Politics of the Empire of Brazil

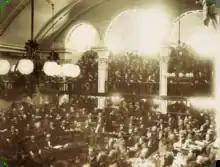
Brazilian Senate, 1888. The senators are voting on the Golden Law

According article 102 of the Constitution of 1824, "the Emperor is the Head of Executive Power, and exercises it by his Ministers of State". However, in 1847 the Emperor Pedro II created the office of the President of the Council of Ministers to hold executive power, although the Emperor still possesses executive powers currently common to the Prime Minister of a monarchy. In practice, both exercised the executive function in different aspects. Through this reform, the Emperor would still be responsible for sanctioning or vetoing laws passed by the General Assembly, "convening the new Ordinary General Assembly," appointing bishops, and providing ecclesiastical benefits, appointing magistrates, and awarding titles and honors. On the other hand, the President of the Council of Ministers was in fact the head of government and responsible for appointing ministers of state and to exercise their function through them, to be responsible for diplomacy, to issue decrees, instructions and regulations and to take care of everything that concerns this, "to provide everything that concerns internal and external security, and to administer the public accounts together with the cabinet and parliament.